Collaboration in German-occupied Poland

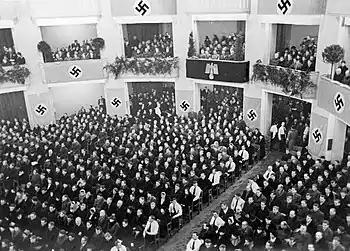
Meeting of German minority ("Volksdeutsche") in occupied Warsaw, 1940

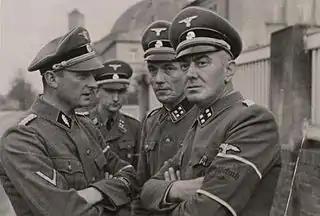
"Volksdeutscher Selbstschutz" leaders in Bydgoszcz, 1939

During the invasion of Poland in September 1939, members of the German ethnic minority in Poland, which had numbered some 750,000 persons before the war, assisted Nazi Germany in its war effort. The number of Germans in prewar Poland who belonged to pro-Nazi German organizations is estimated at some 200,000, primarily members of "Jungdeutsche Partei", "Deutsche Vereinigung", "Naziverein", and "Deutsche Jugendschaft in Polen". They committed sabotage, diverted regular forces, and committed numerous atrocities against the civilian population. Additionally, German-minority activists helped draw up a list of 80,000 Poles who were to be arrested after the invasion of Poland by German forces; most of those on the list lost their lives in the first few months of the war. "Volksdeutsche" were highly praised by German authorities for providing information on Poland and on Polish activists, which was considered invaluable to the successful military campaign against Poland.